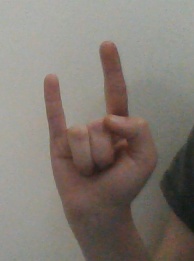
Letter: la